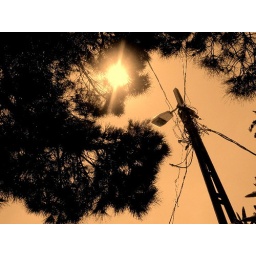
street lamp in istanbul outside my great uncle's house.